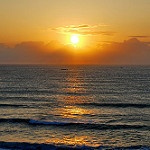
Label: sea